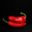
Label: sweet_pepper